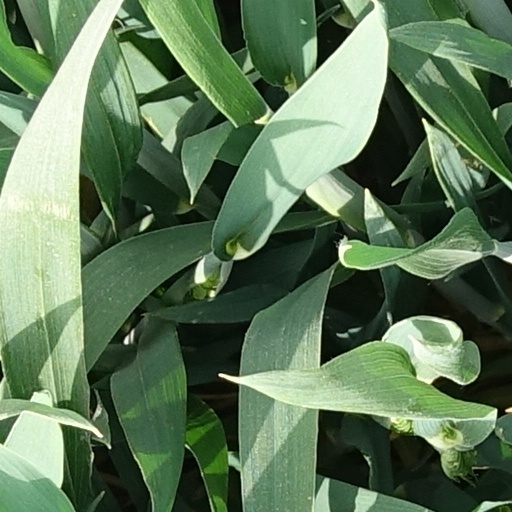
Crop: wheat